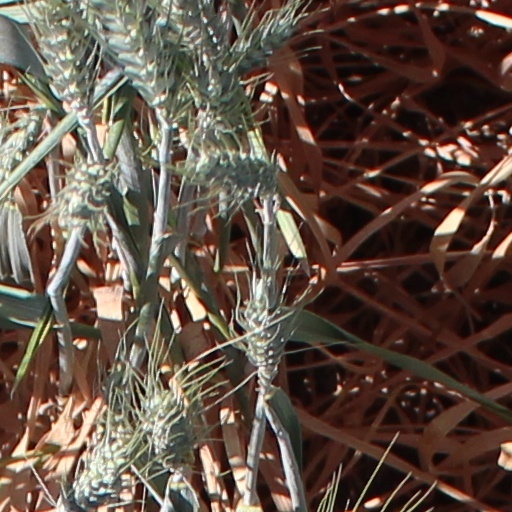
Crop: wheat